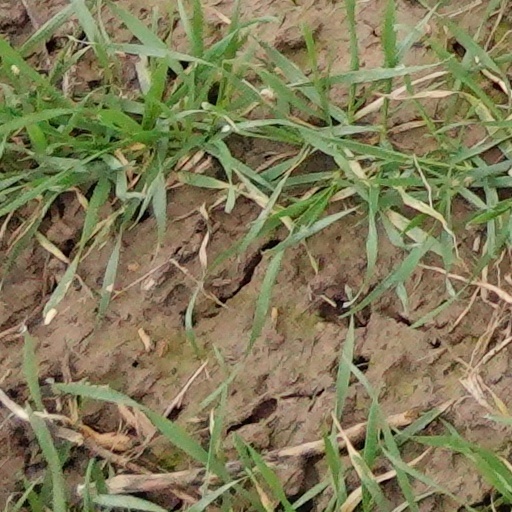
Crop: wheat